Red kangaroo

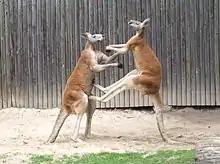
Two fighting male red kangaroos

Red kangaroos live in groups of 2–4 members. The most common groups are females and their young. Larger groups can be found in densely populated areas and females are usually with a male. Membership of these groups is very flexible, and males (boomers) are not territorial, fighting only over females (flyers) that come into heat. Males develop proportionately much larger shoulders and arms than females. Most agonistic interactions occur between young males, which engage in ritualised fighting known as "boxing". They usually stand up on their hind limbs and attempt to push their opponent off balance by jabbing him or locking forearms. If the fight escalates, they will begin to kick each other. Using their tail to support their weight, they deliver kicks with their powerful hind legs. Compared to other kangaroo species, fights between red kangaroo males tend to involve more wrestling. Fights establish dominance relationships among males, and determine who gets access to estrous females. Dominant males make agonistic behaviours and more sexual behaviours until they are overthrown. Displaced males live alone and avoid close contact with others.